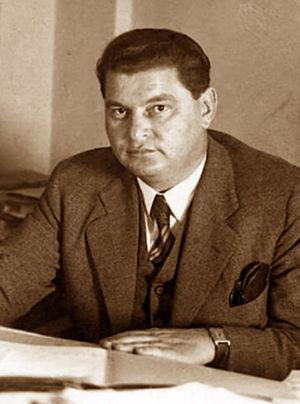
Daniel Auster est un homme politique israélien né le 7 mai 1893 à Knihinine et mort le 15 janvier 1962. Auster est à trois reprises maire de Jérusalem : entre 1937 et 1938, entre 1944 et 1945 alors que Jérusalem est sous mandat britannique, et entre 1949 et 1950. Il est alors le premier maire de Jérusalem après l'indépendance d'Israël.